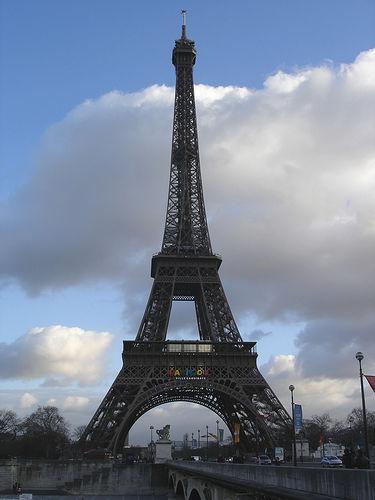
Weather: cloudy or overcast